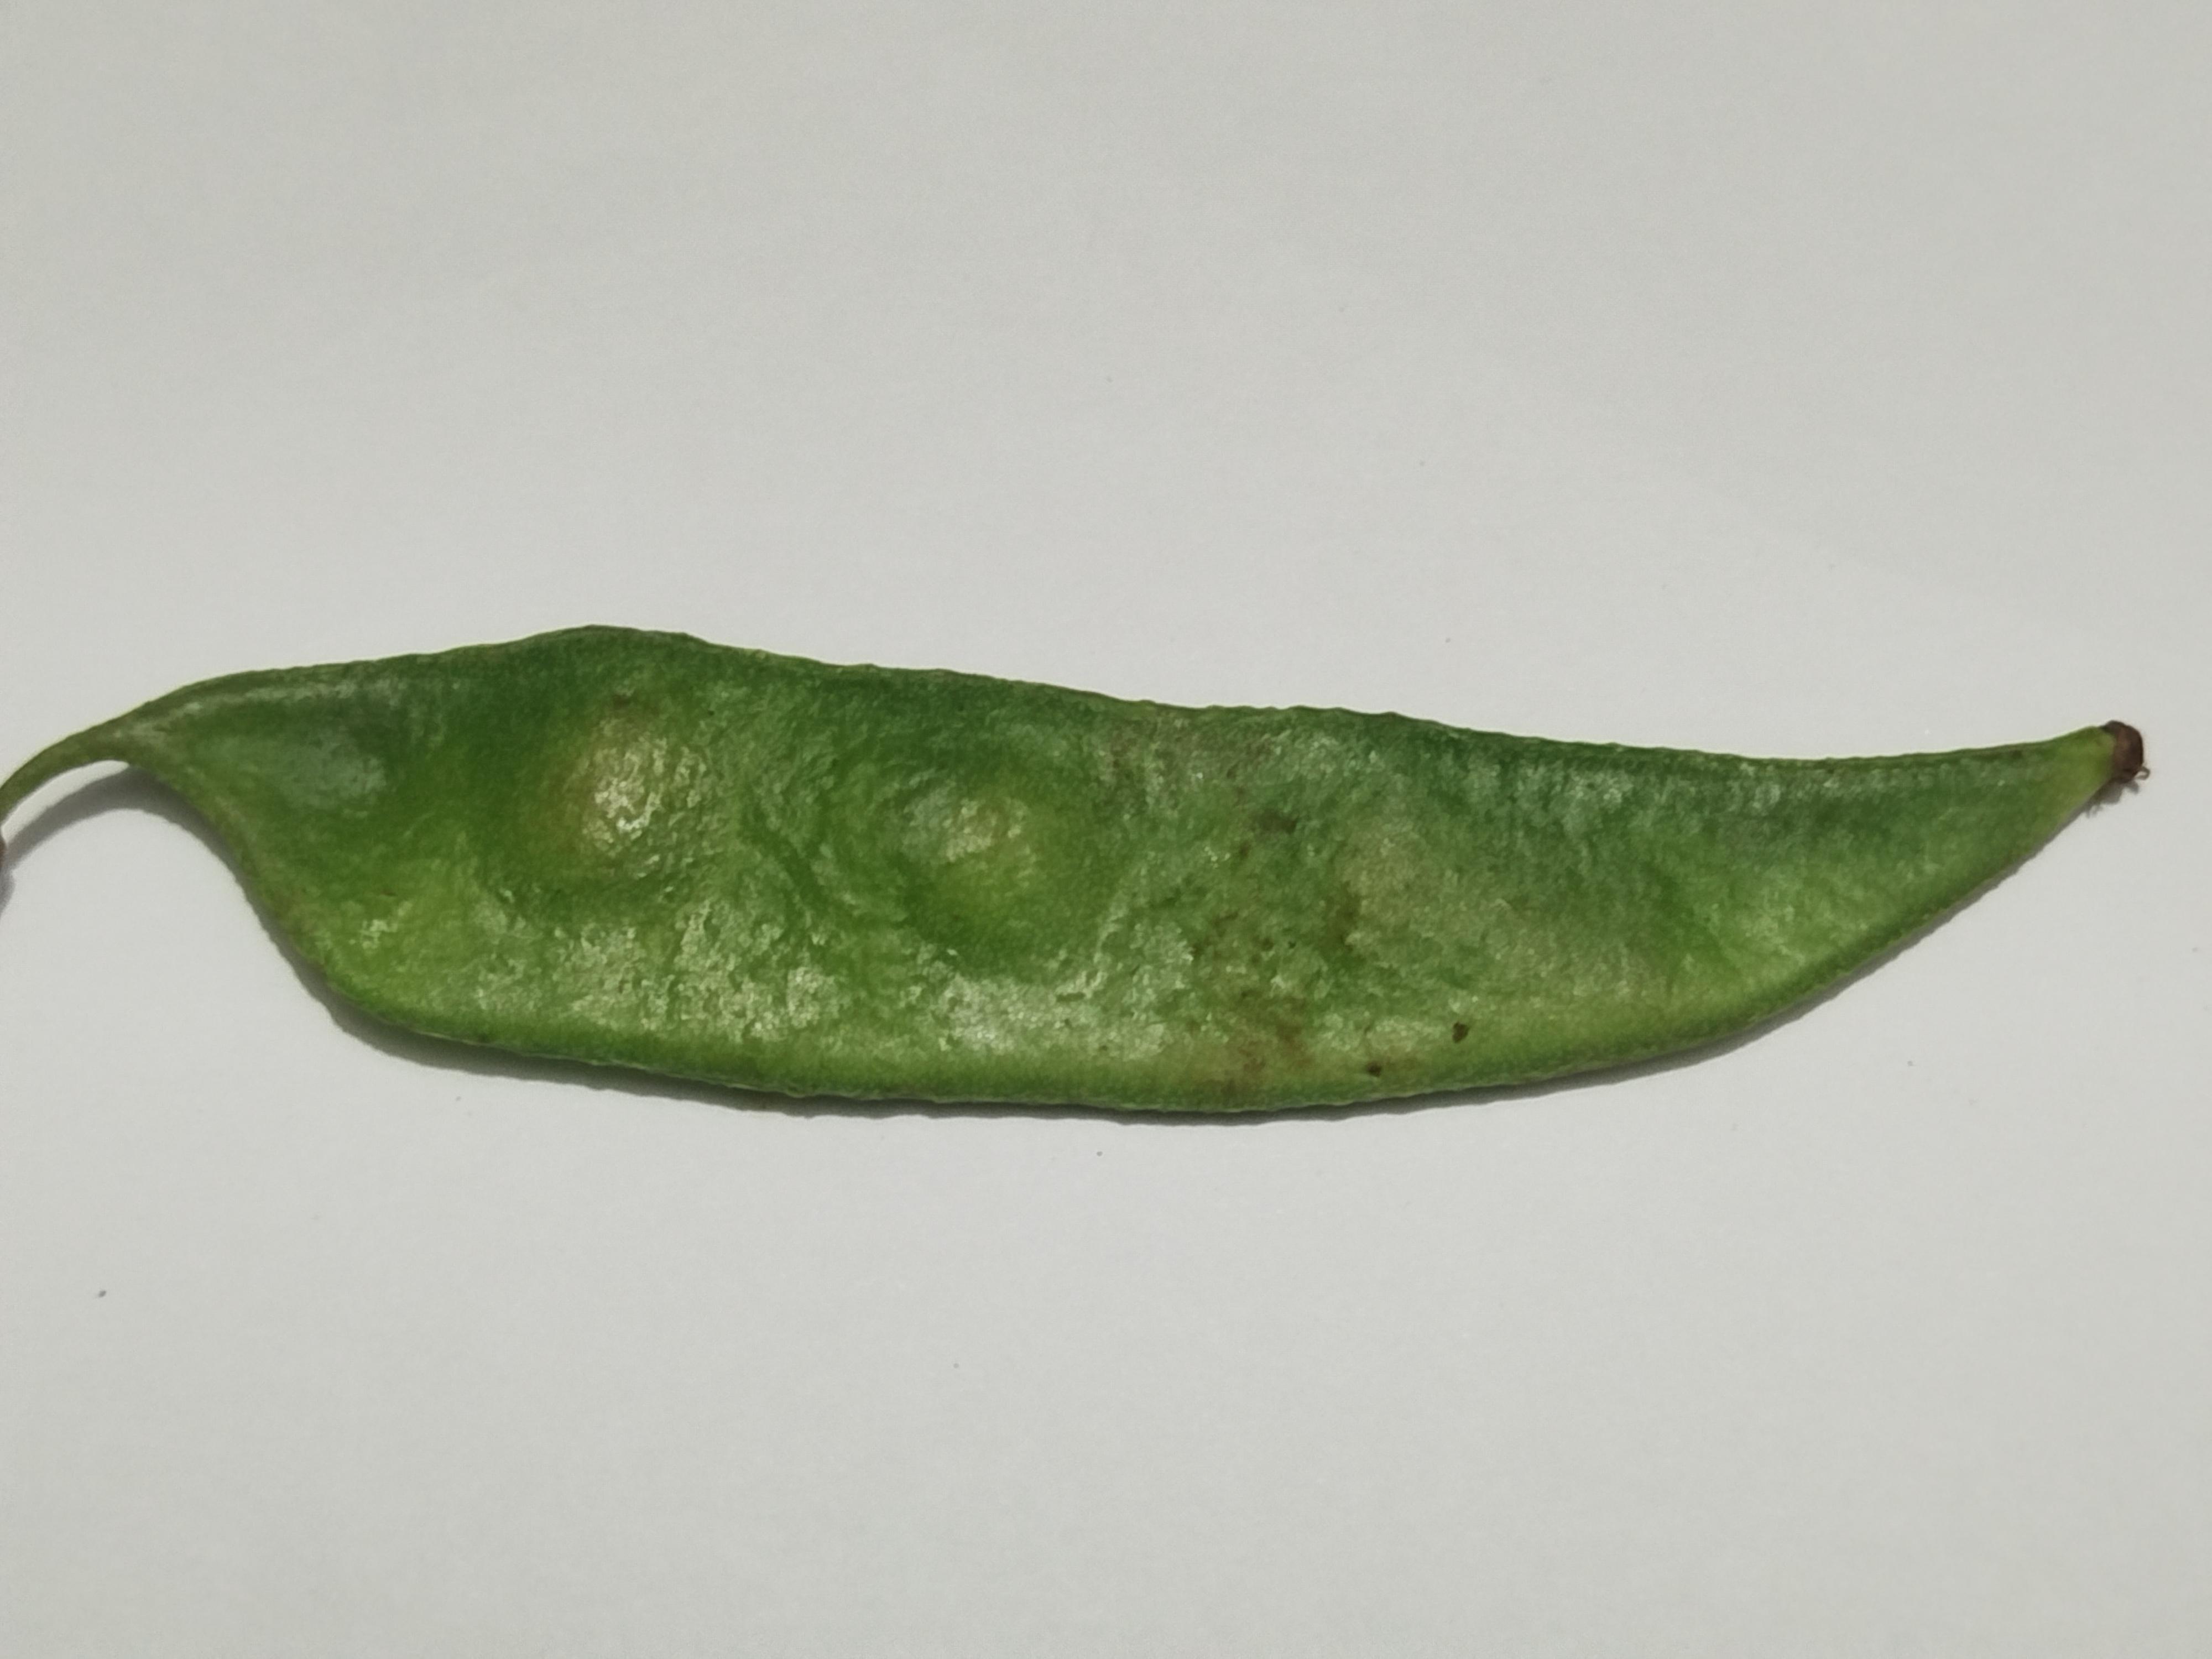
Label: Bean